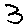
Label: 3